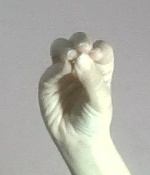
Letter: ha